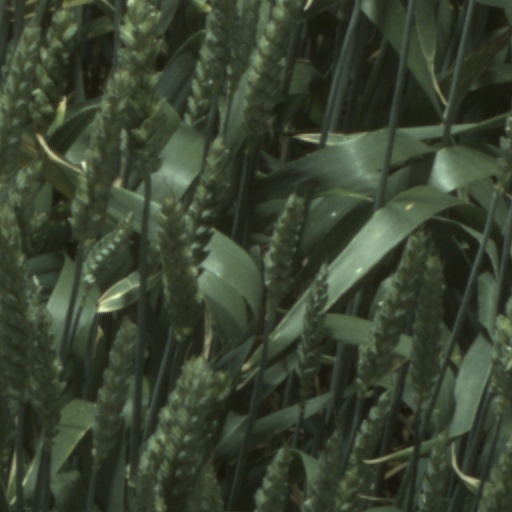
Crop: wheat